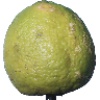
Label: Limes 1